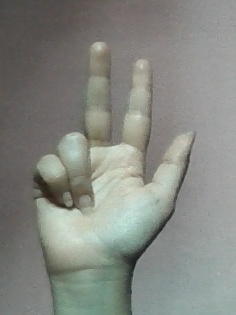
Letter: al